Amelia Agostini de Del Río

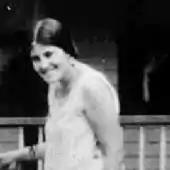
in the Catskill mountains in 1929

Amelia Agostini de del Río ( 1896December 11, 1996) was a Puerto Rican writer, educator, and scholar of Puerto Rico history. She was head of the Spanish department at Barnard College for more than twenty years and wrote literary criticism, drama, poetry, and narrative essays about life in Puerto Rico and the experience of the Puerto Rican diaspora in New York City.